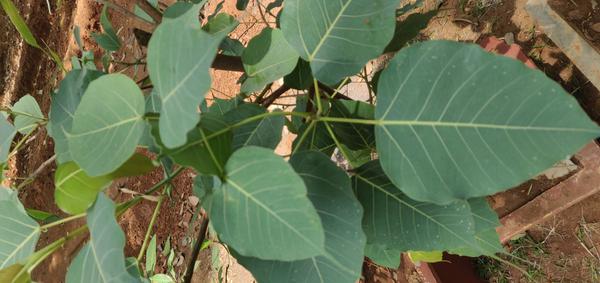
Plant: Arali